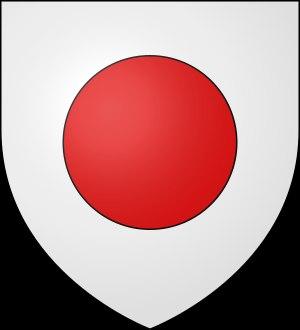
Ceci est une liste des seigneurs de Montpellier.
La Confrérie du Saint-Esprit est une œuvre caritative fondée au XIIᵉ siècle après les Hospitaliers fondés au XIᵉ siècle.
La Seigneurie de Montpellier était une juridiction médiévale centrée sur la ville de Montpellier et de ses environs.